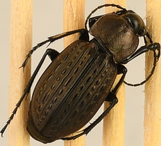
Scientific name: Carabus maeander maeander
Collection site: Chase Lake National Wildlife Refuge NEON (WOOD), plot WOOD_028